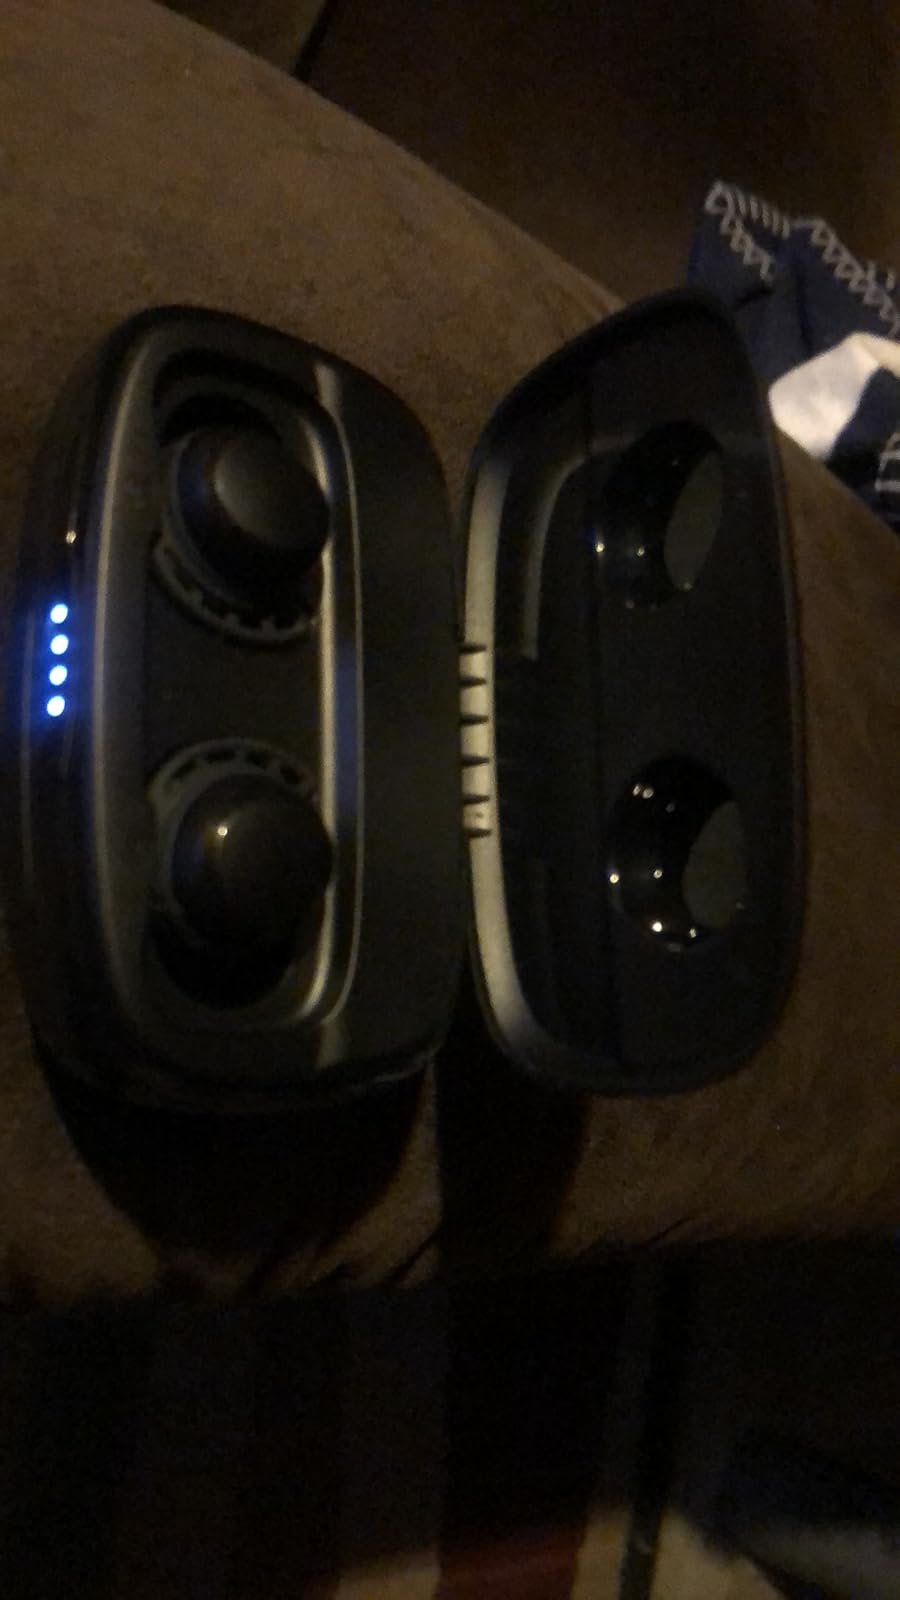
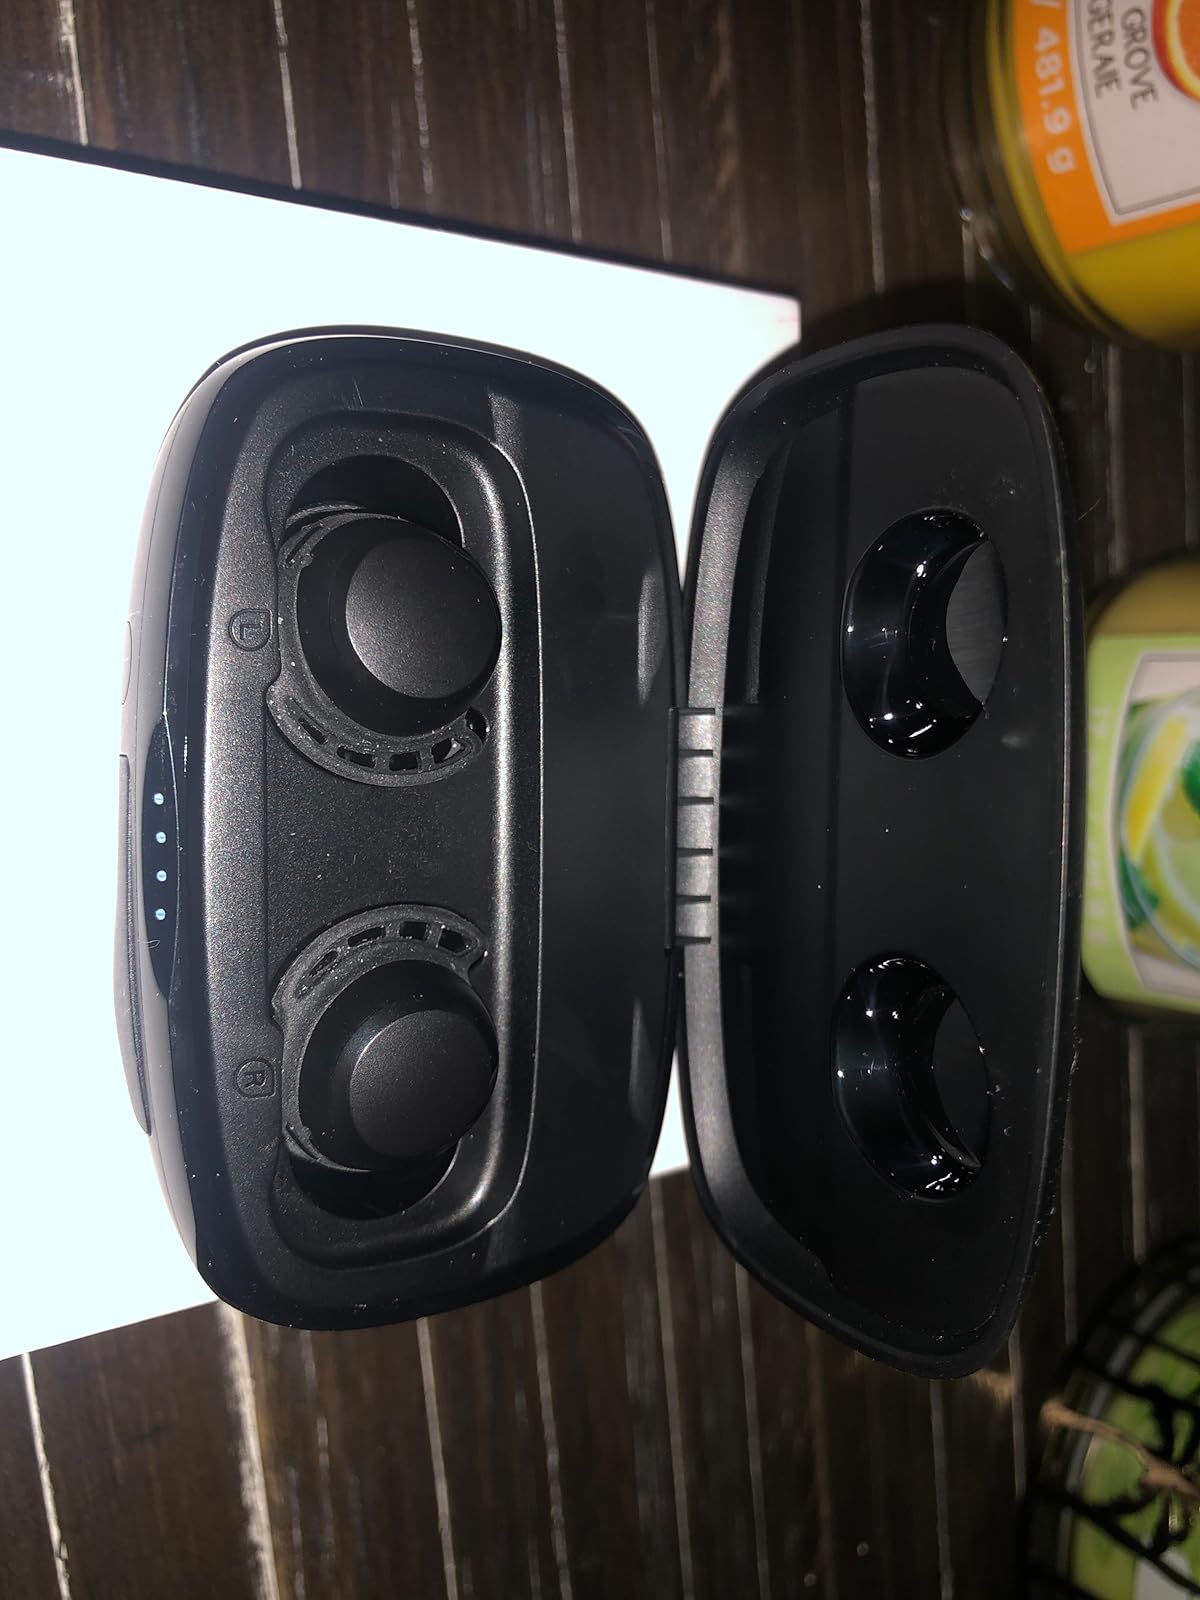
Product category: earbuds
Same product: yes